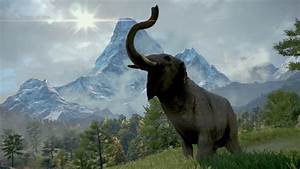
Label: elephant